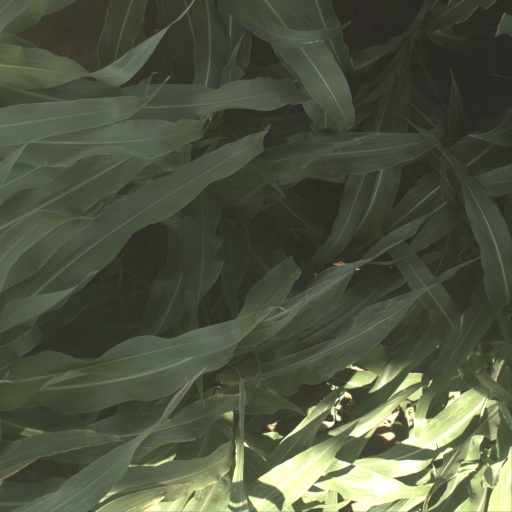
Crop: sorghum